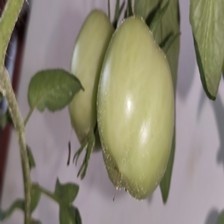
Label: tomato